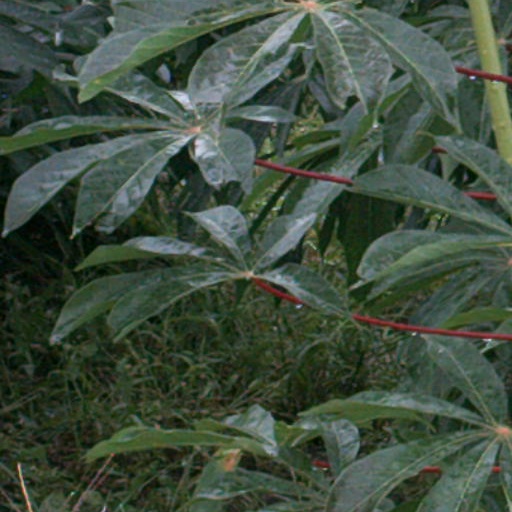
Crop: cassava